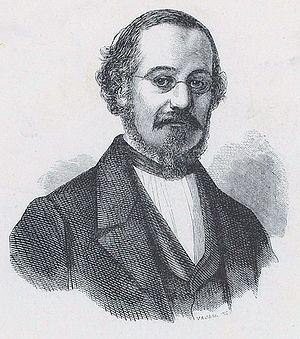
Silvio Spaventa était un homme politique et patriote italien. Il a été sénateur du Royaume d'Italie à la 16e législature.